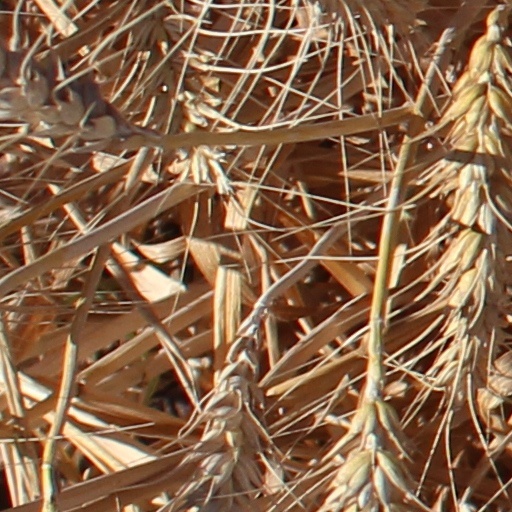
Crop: wheat